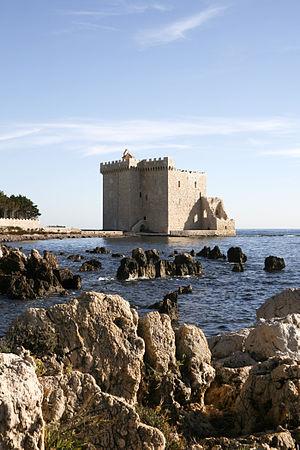
Ile Saint-Honorat
Cannes — /kan/ ou localement /ˈkanə/ — est une commune française de la communauté d'agglomération Cannes Pays de Lérins située dans le département des Alpes-Maritimes, en région Provence-Alpes-Côte d'Azur, sur la Côte d'Azur dont elle est une ville phare. Ses habitants sont appelés les Cannois en français et les canenc en provençal.
L’abbaye de Lérins est une abbaye, située sur l'île Saint-Honorat dans les îles de Lérins, sur le territoire de la commune de Cannes, dans le département des Alpes-Maritimes, en région Provence-Alpes-Côte d'Azur.